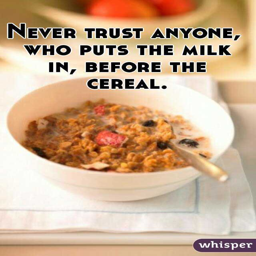
never trust anyone , who puts the milk in , before the cereal .